FC Basel

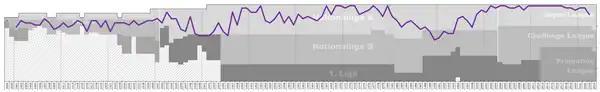
Chart of FC Basel table positions in the Swiss football league system

FC Basel was started by an advertisement placed by Roland Geldner in the 12 November 1893 edition of the "Basler" national newspaper, requesting that a football team be formed and that anyone who wished to join should meet up the following Wednesday at 8:15 in the restaurant Schuhmachern-Zunft. Eleven men attended the meeting, generally from the academic community, founding Fussball Club Basel on 15 November 1893. The club colours from the first day on were red and blue.